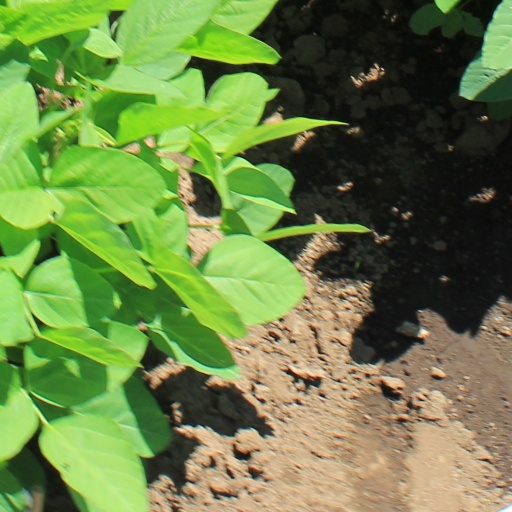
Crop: soybean